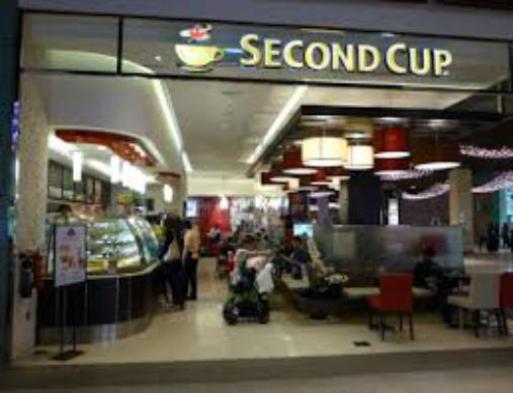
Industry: Food